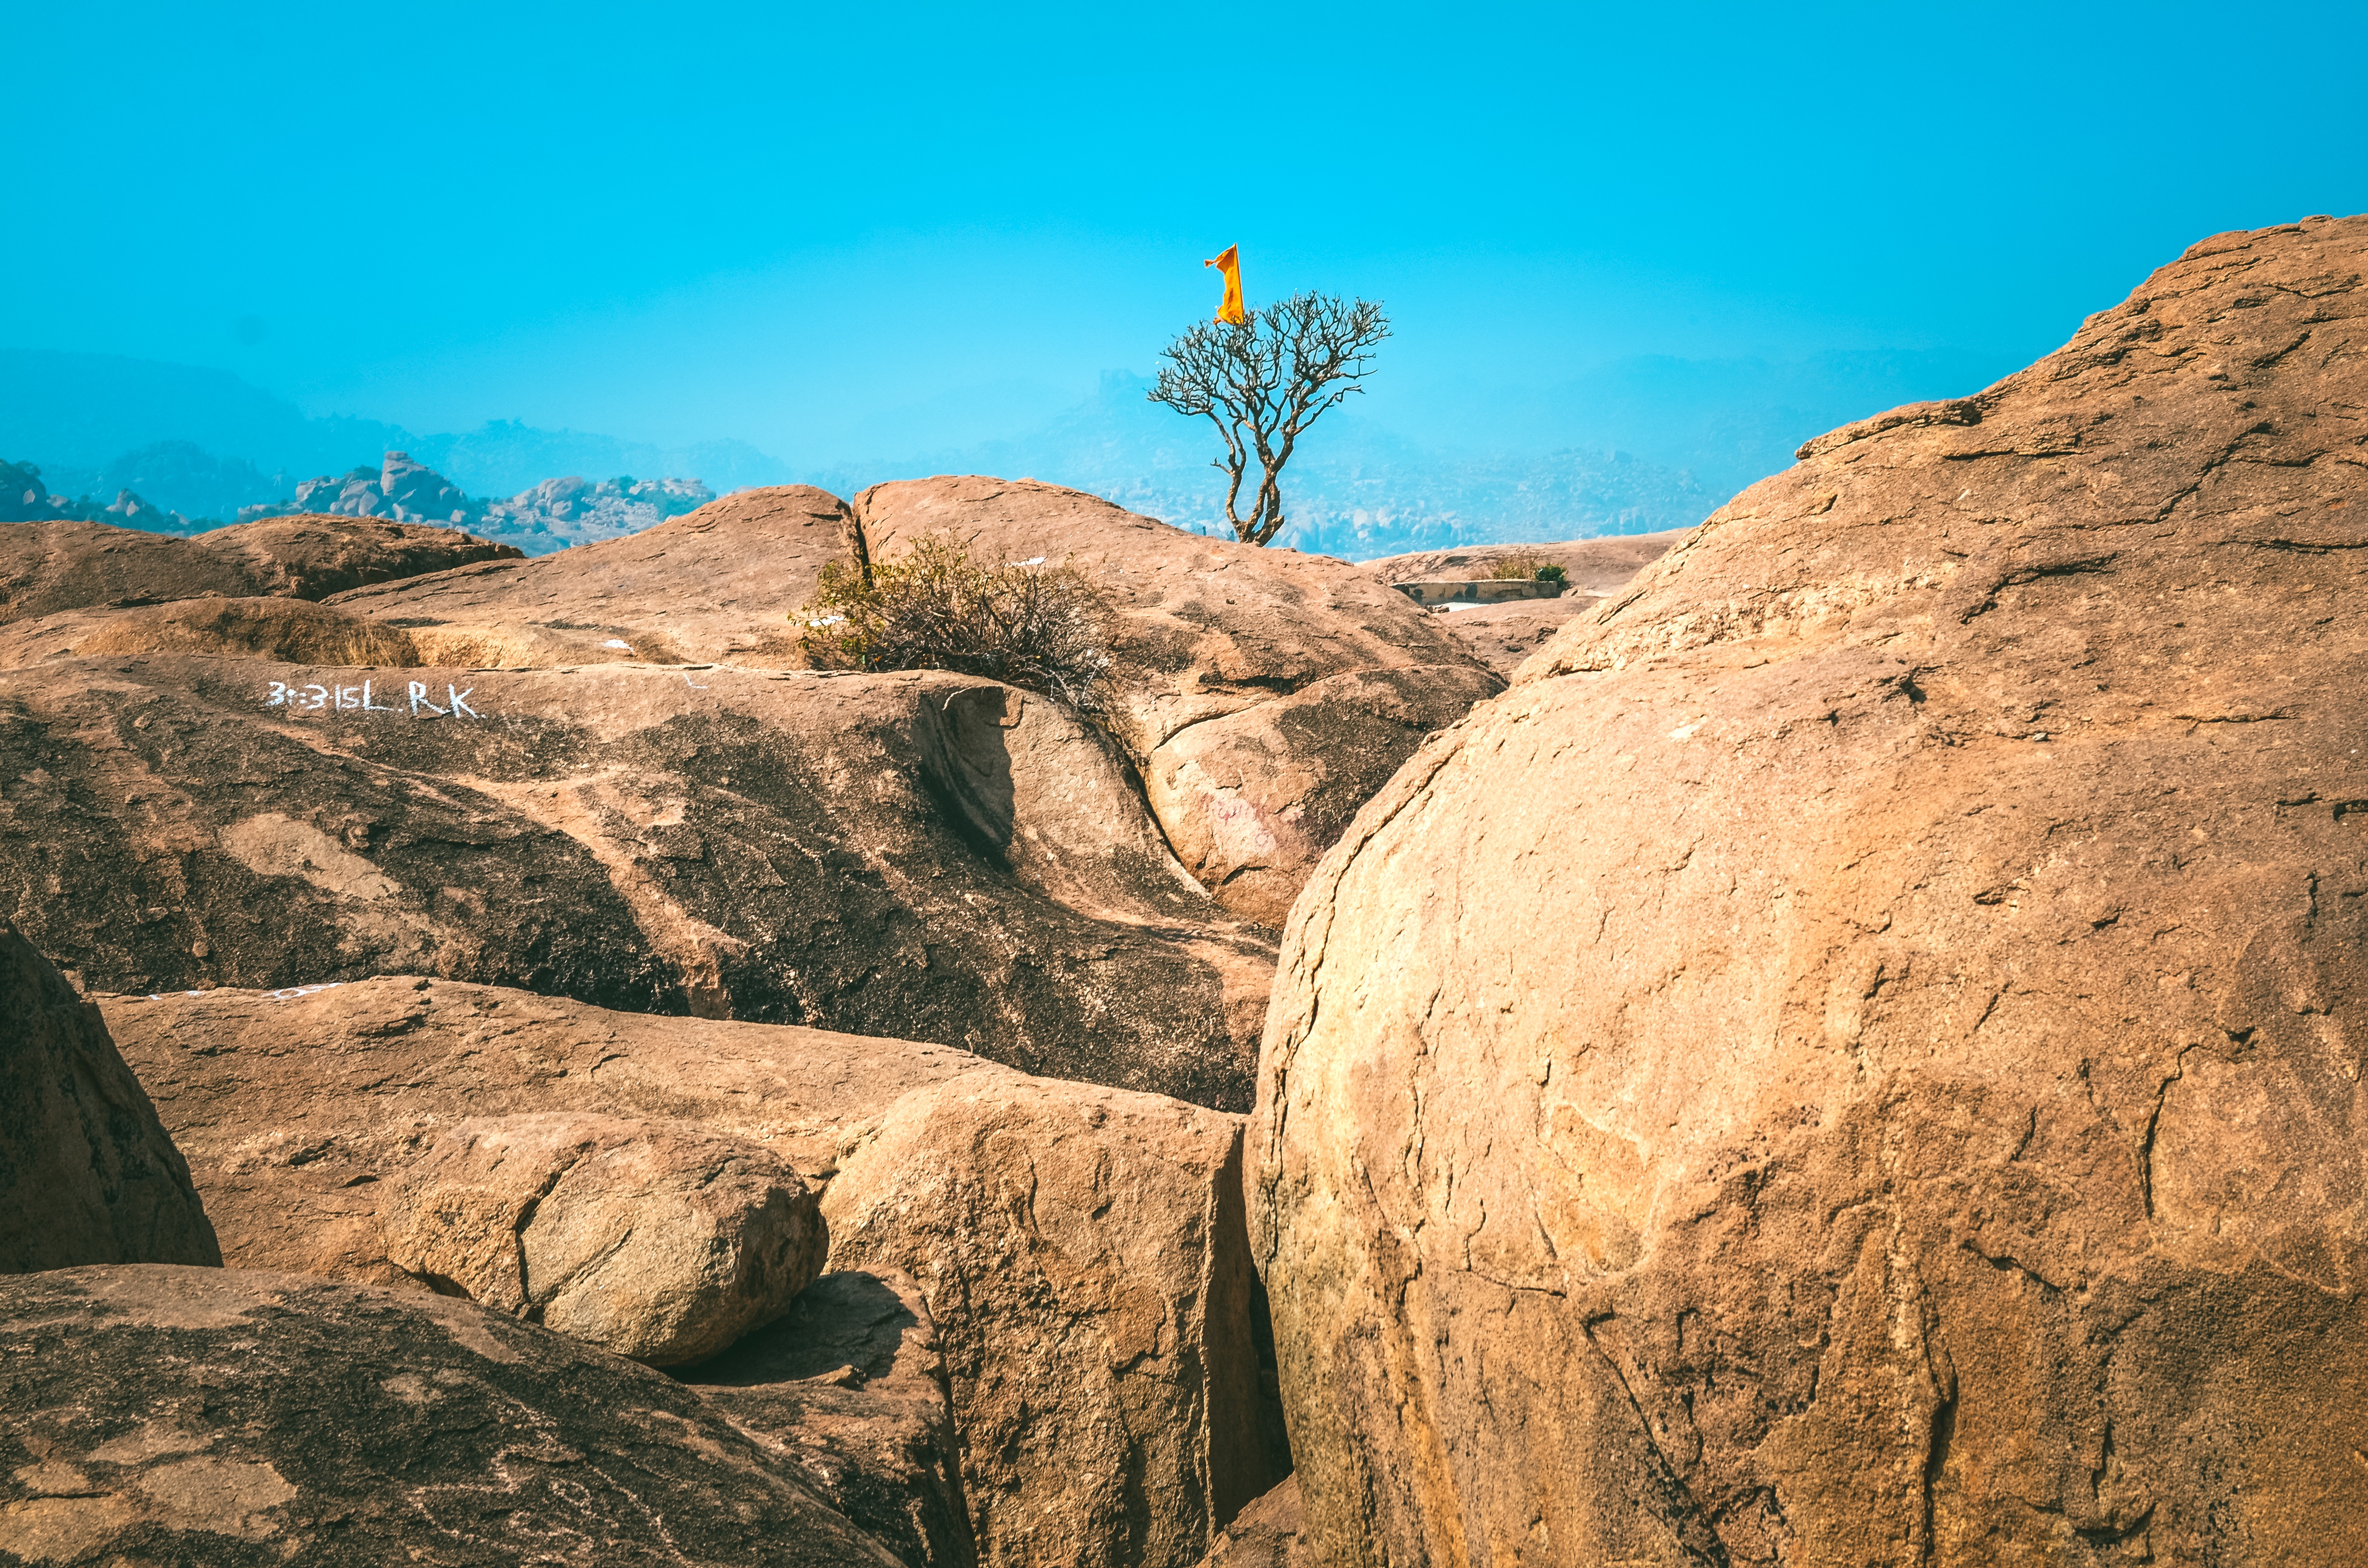
landscape, sea, nature, rock, wilderness, mountain, hill, adventure, valley, formation, cliff, soil, terrain, material, geology, badlands, wadi, landform, natural environment, geographical feature